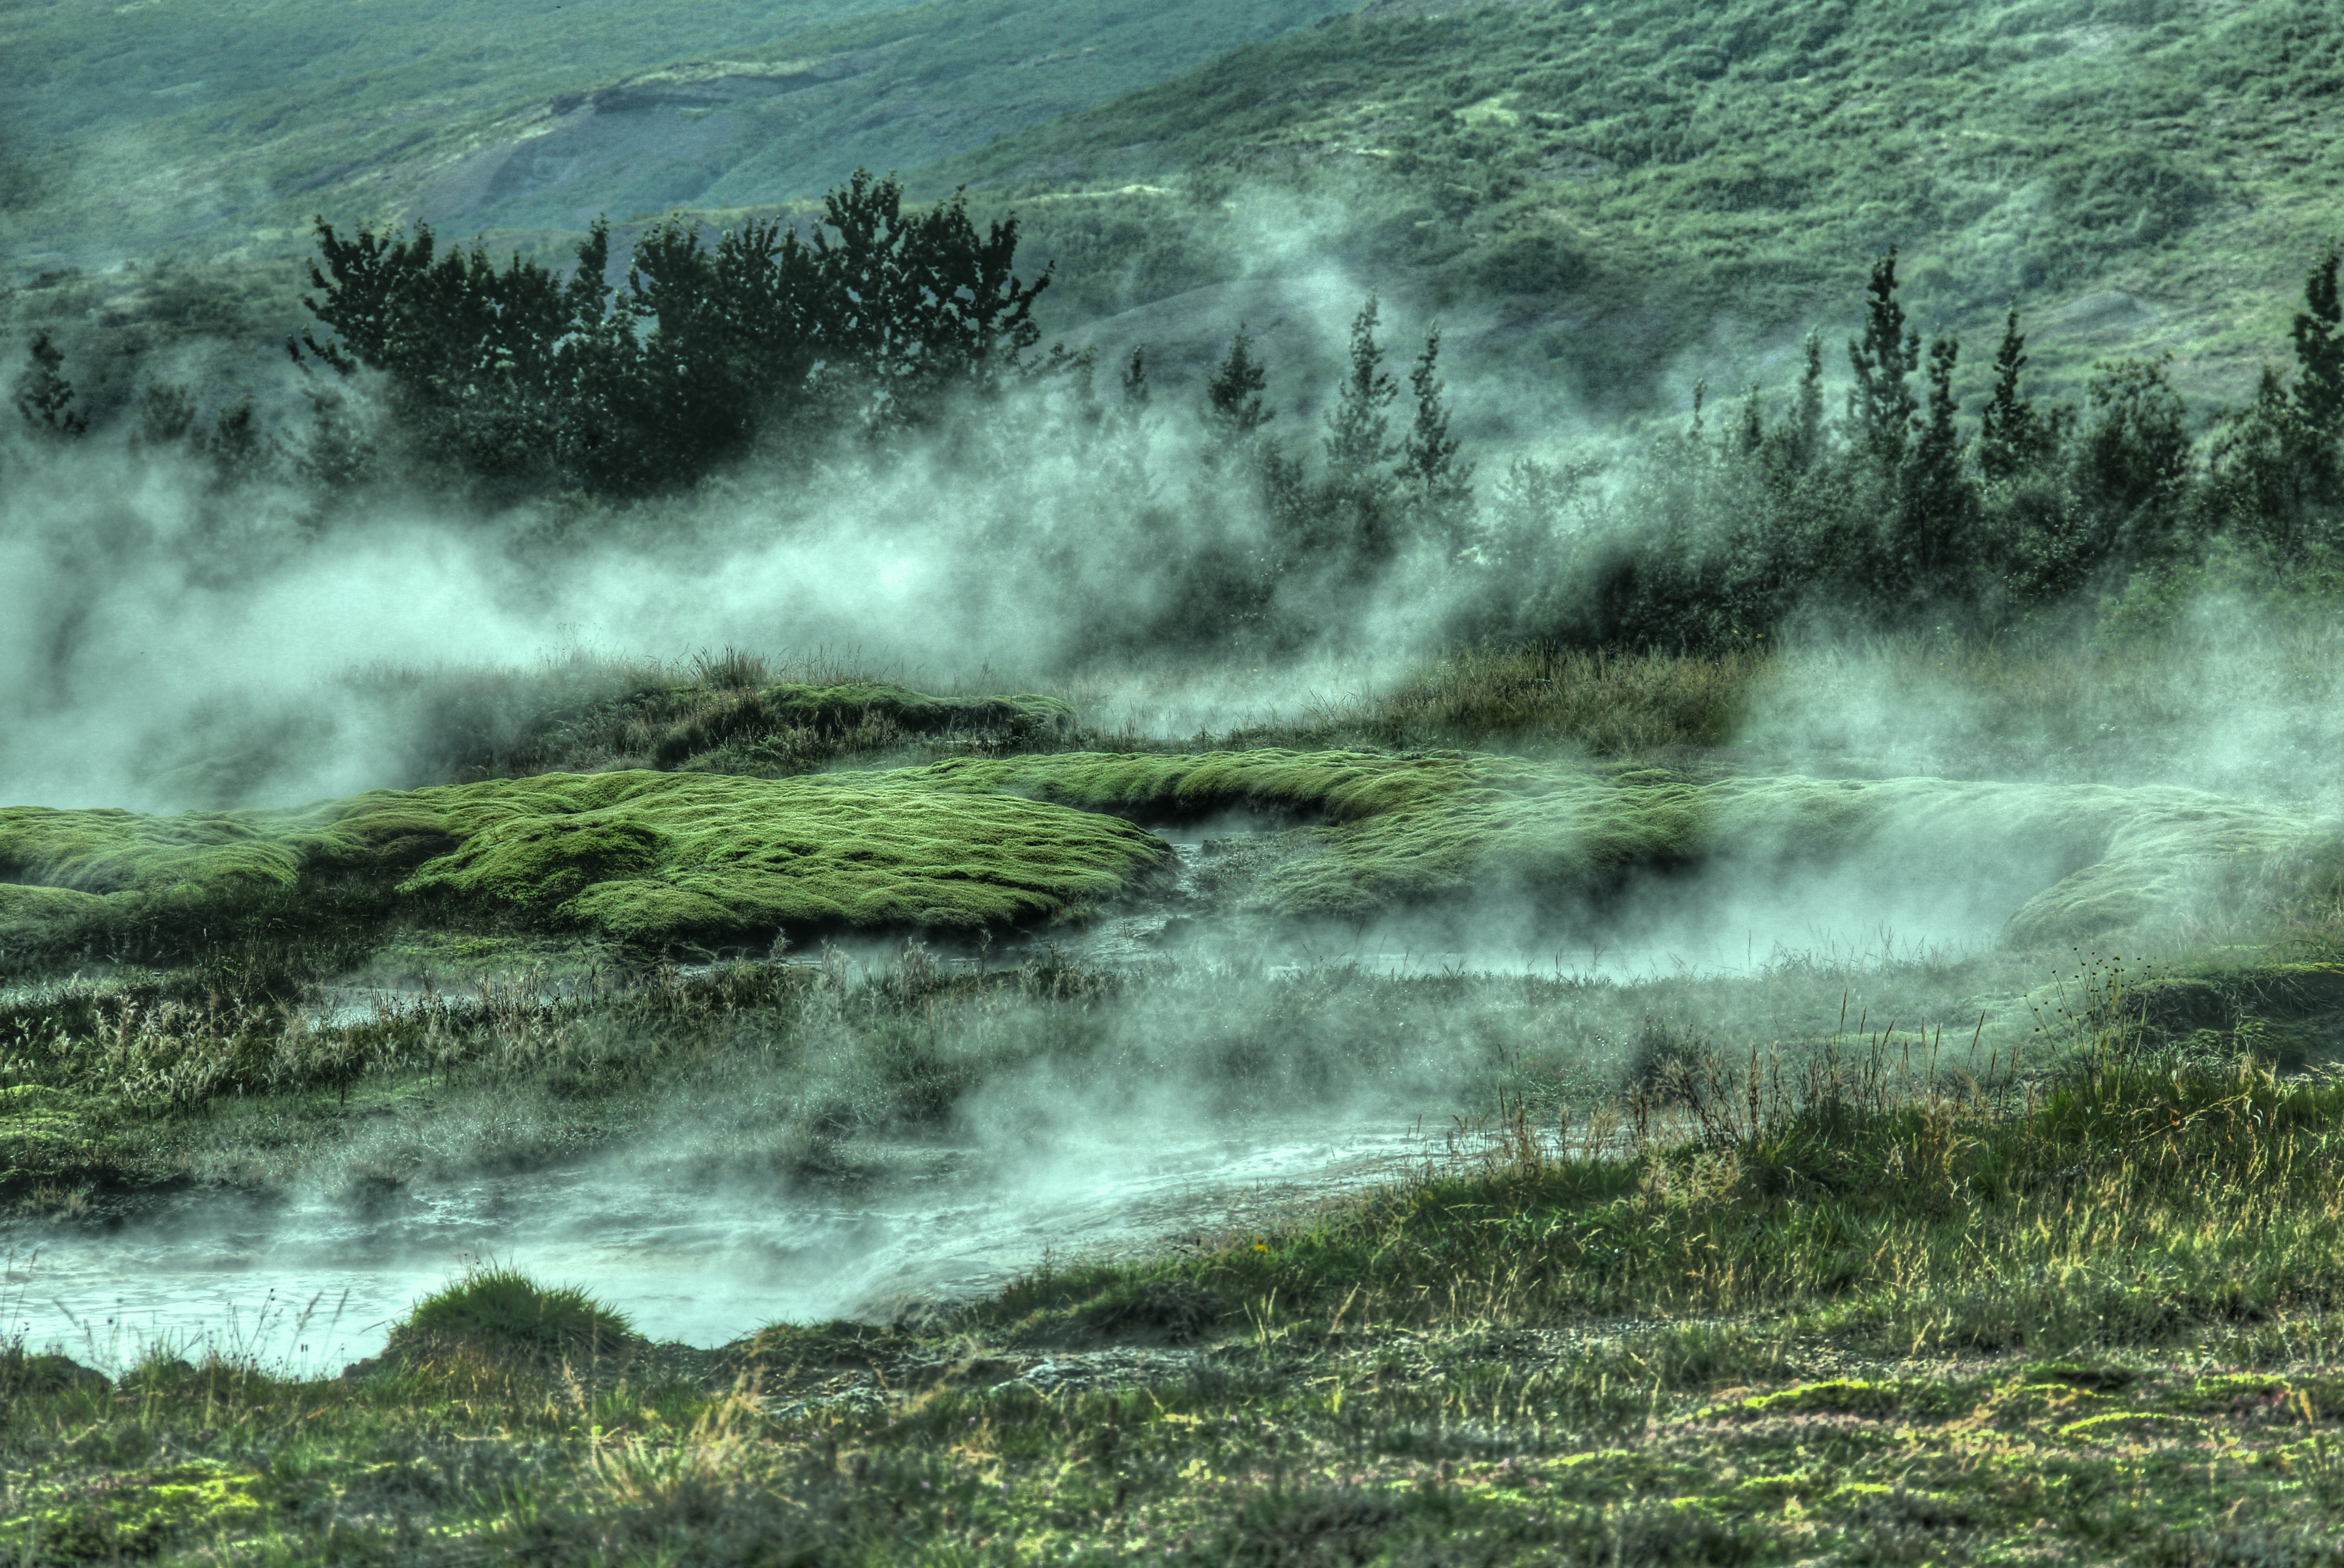
landscape, sea, coast, water, nature, forest, rock, waterfall, swamp, wilderness, fog, mist, wave, river, mystical, stream, jungle, rapid, body of water, rainforest, wetland, habitat, water feature, natural environment, atmospheric phenomenon, wind wave